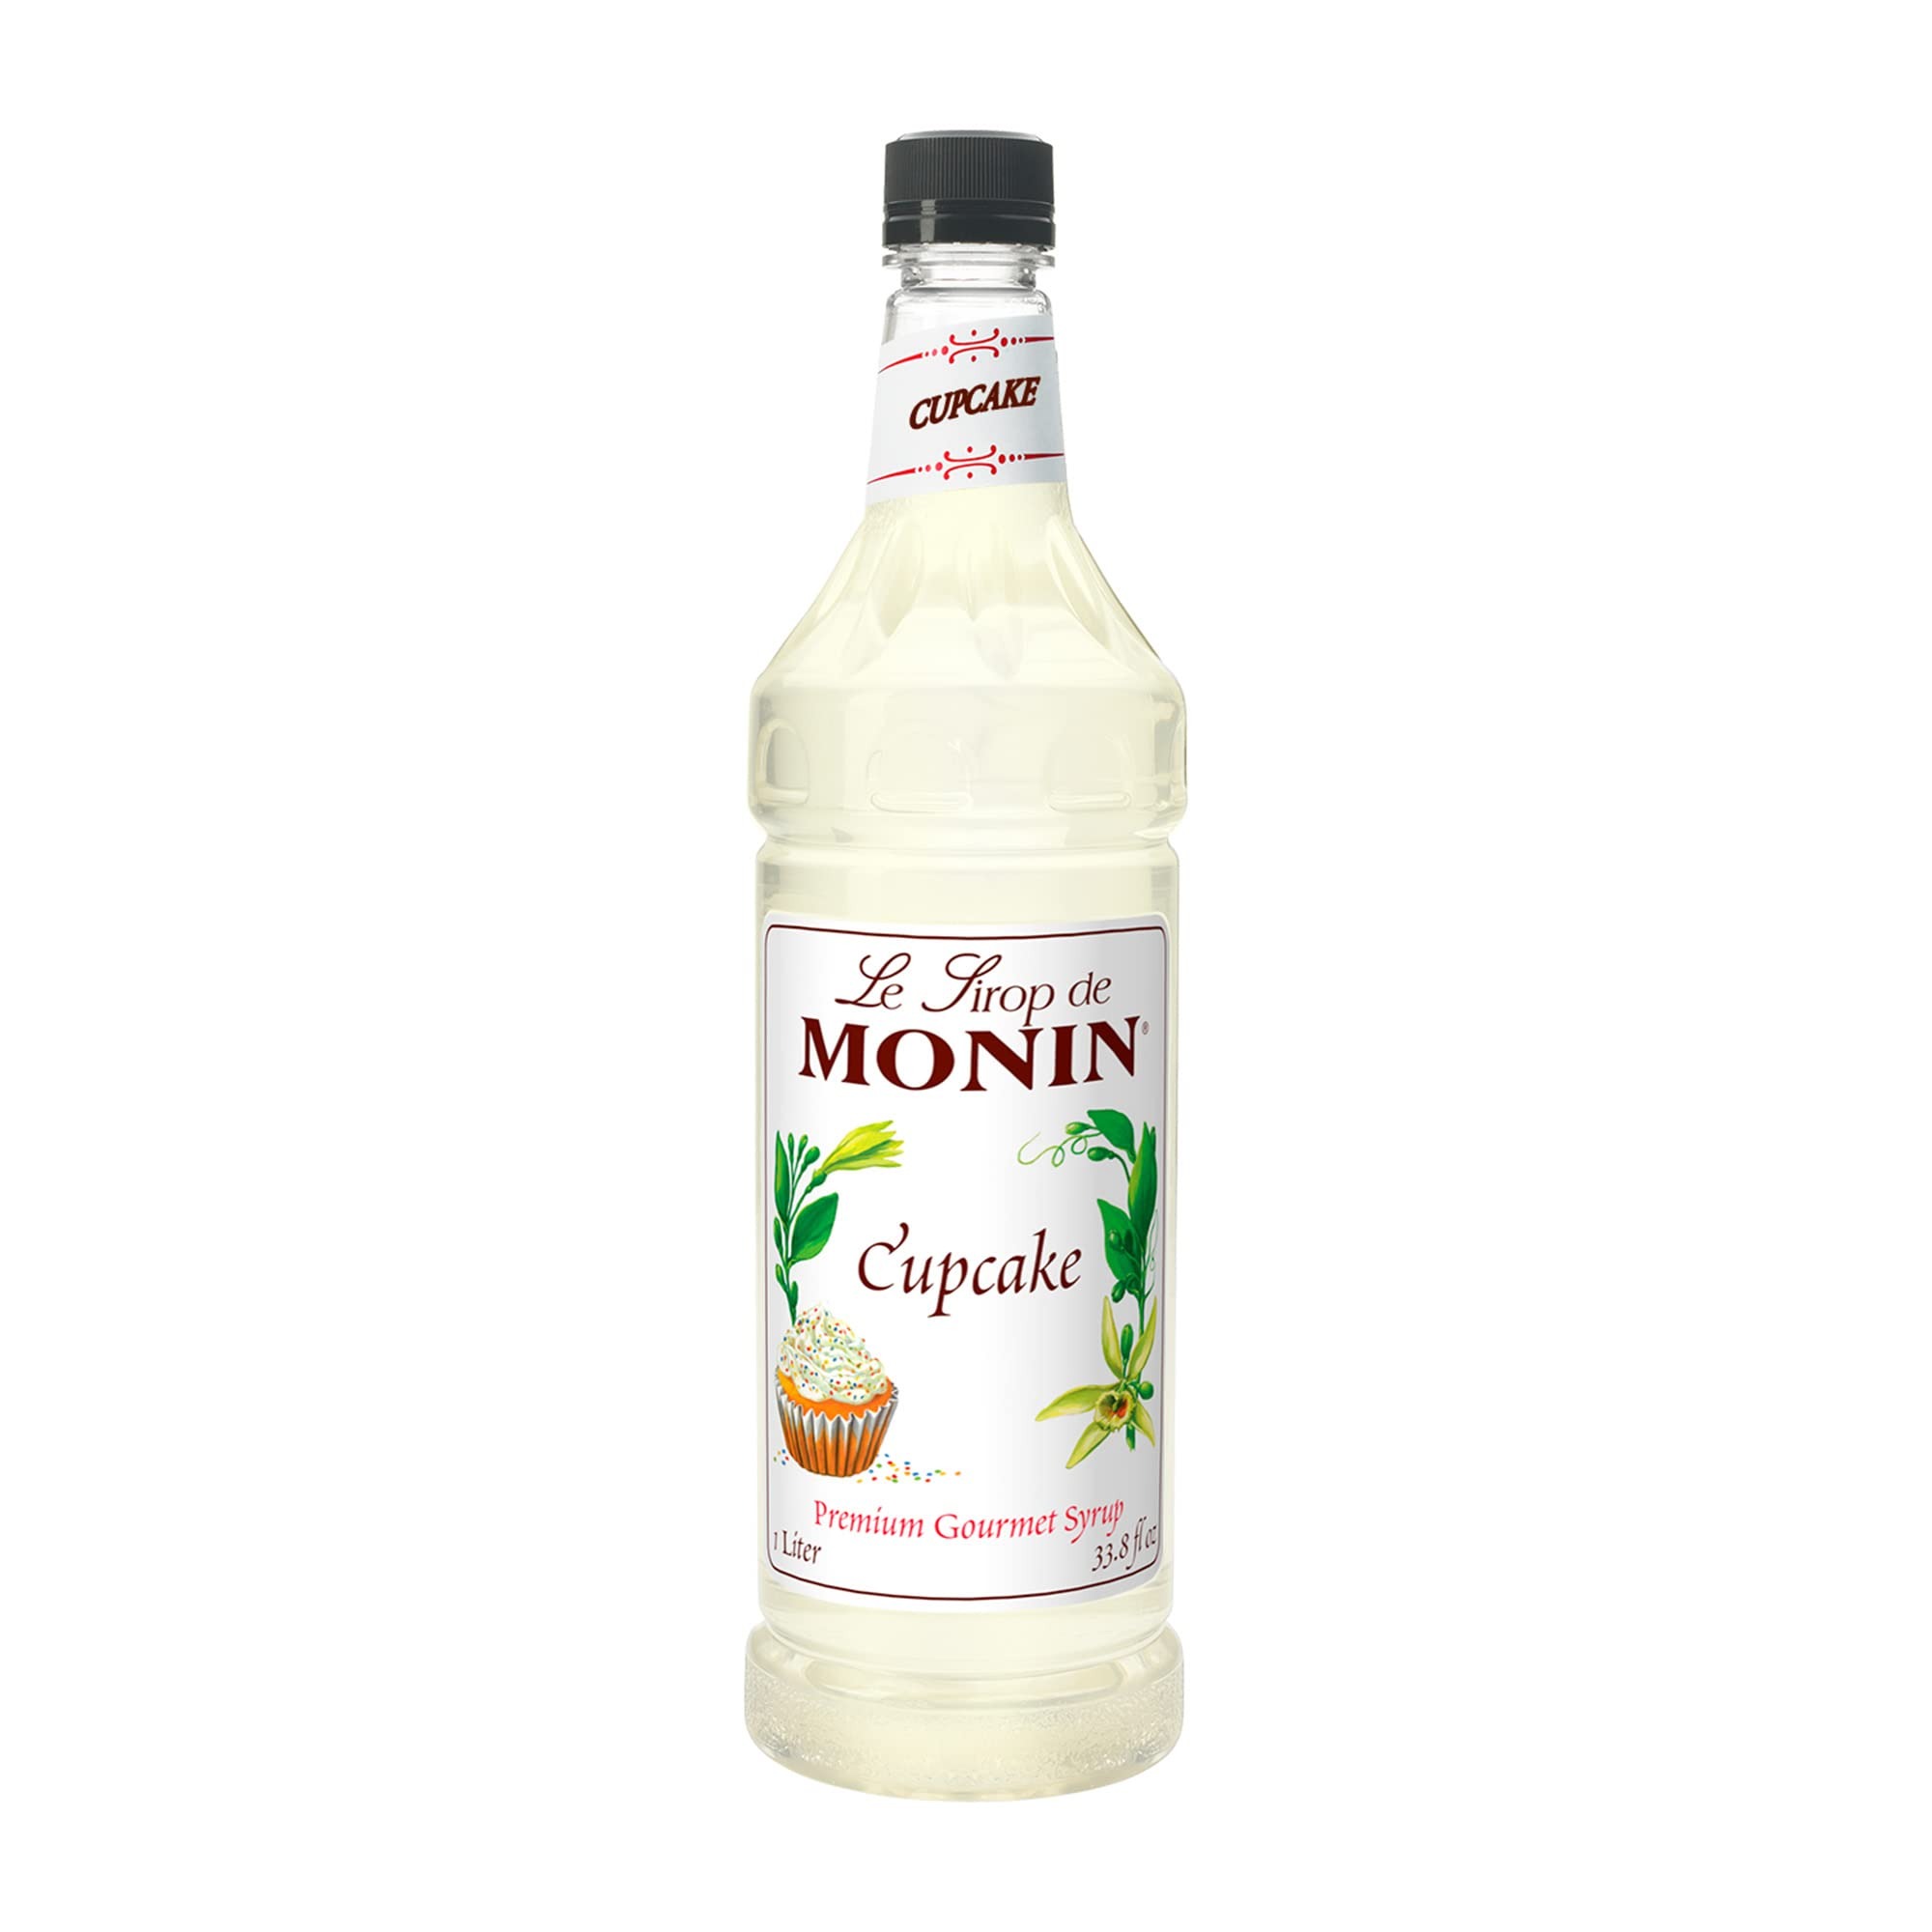
Item Name: Monin - Cupcake Syrup, Rich Vanilla Cake Flavor, Great for Lattes, Frappes, & Dessert Cocktails, Vegan, Non-GMO, Gluten-Free (1 Liter)
Product Description: Have your cake and drink it too! Perfectly balanced, our Cupcake Syrup sprinkles notes of delicious vanilla cake and rich, creamy frosting into your favorite specialty coffee beverages, milkshakes, dessert cocktails and more. Fresh Baked Flavor Monin Cupcake Syrup has a fresh-baked flavor that makes for craveable lattes, frappes, dessert cocktails and more.
Value: 33.8
Unit: fl oz

Price: 18.99